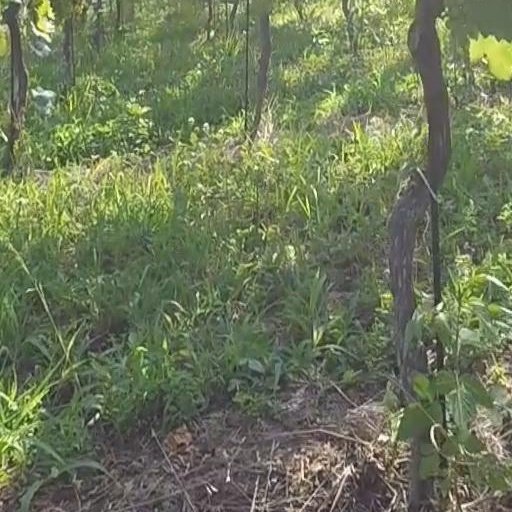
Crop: grape